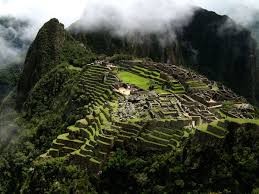
Landmark: Machu Picchu